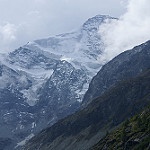
Label: glacier